Courtice Pounds

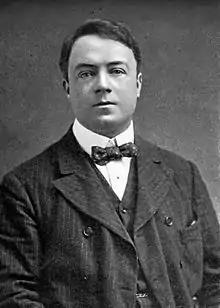
Courtice Pounds

Charles Courtice Pounds (30 May 1861 – 21 December 1927), better known by the stage name Courtice Pounds, was an English singer and actor known for his performances in the tenor roles of the Savoy Operas with the D'Oyly Carte Opera Company and his later roles in Shakespeare plays and Edwardian musical comedies.